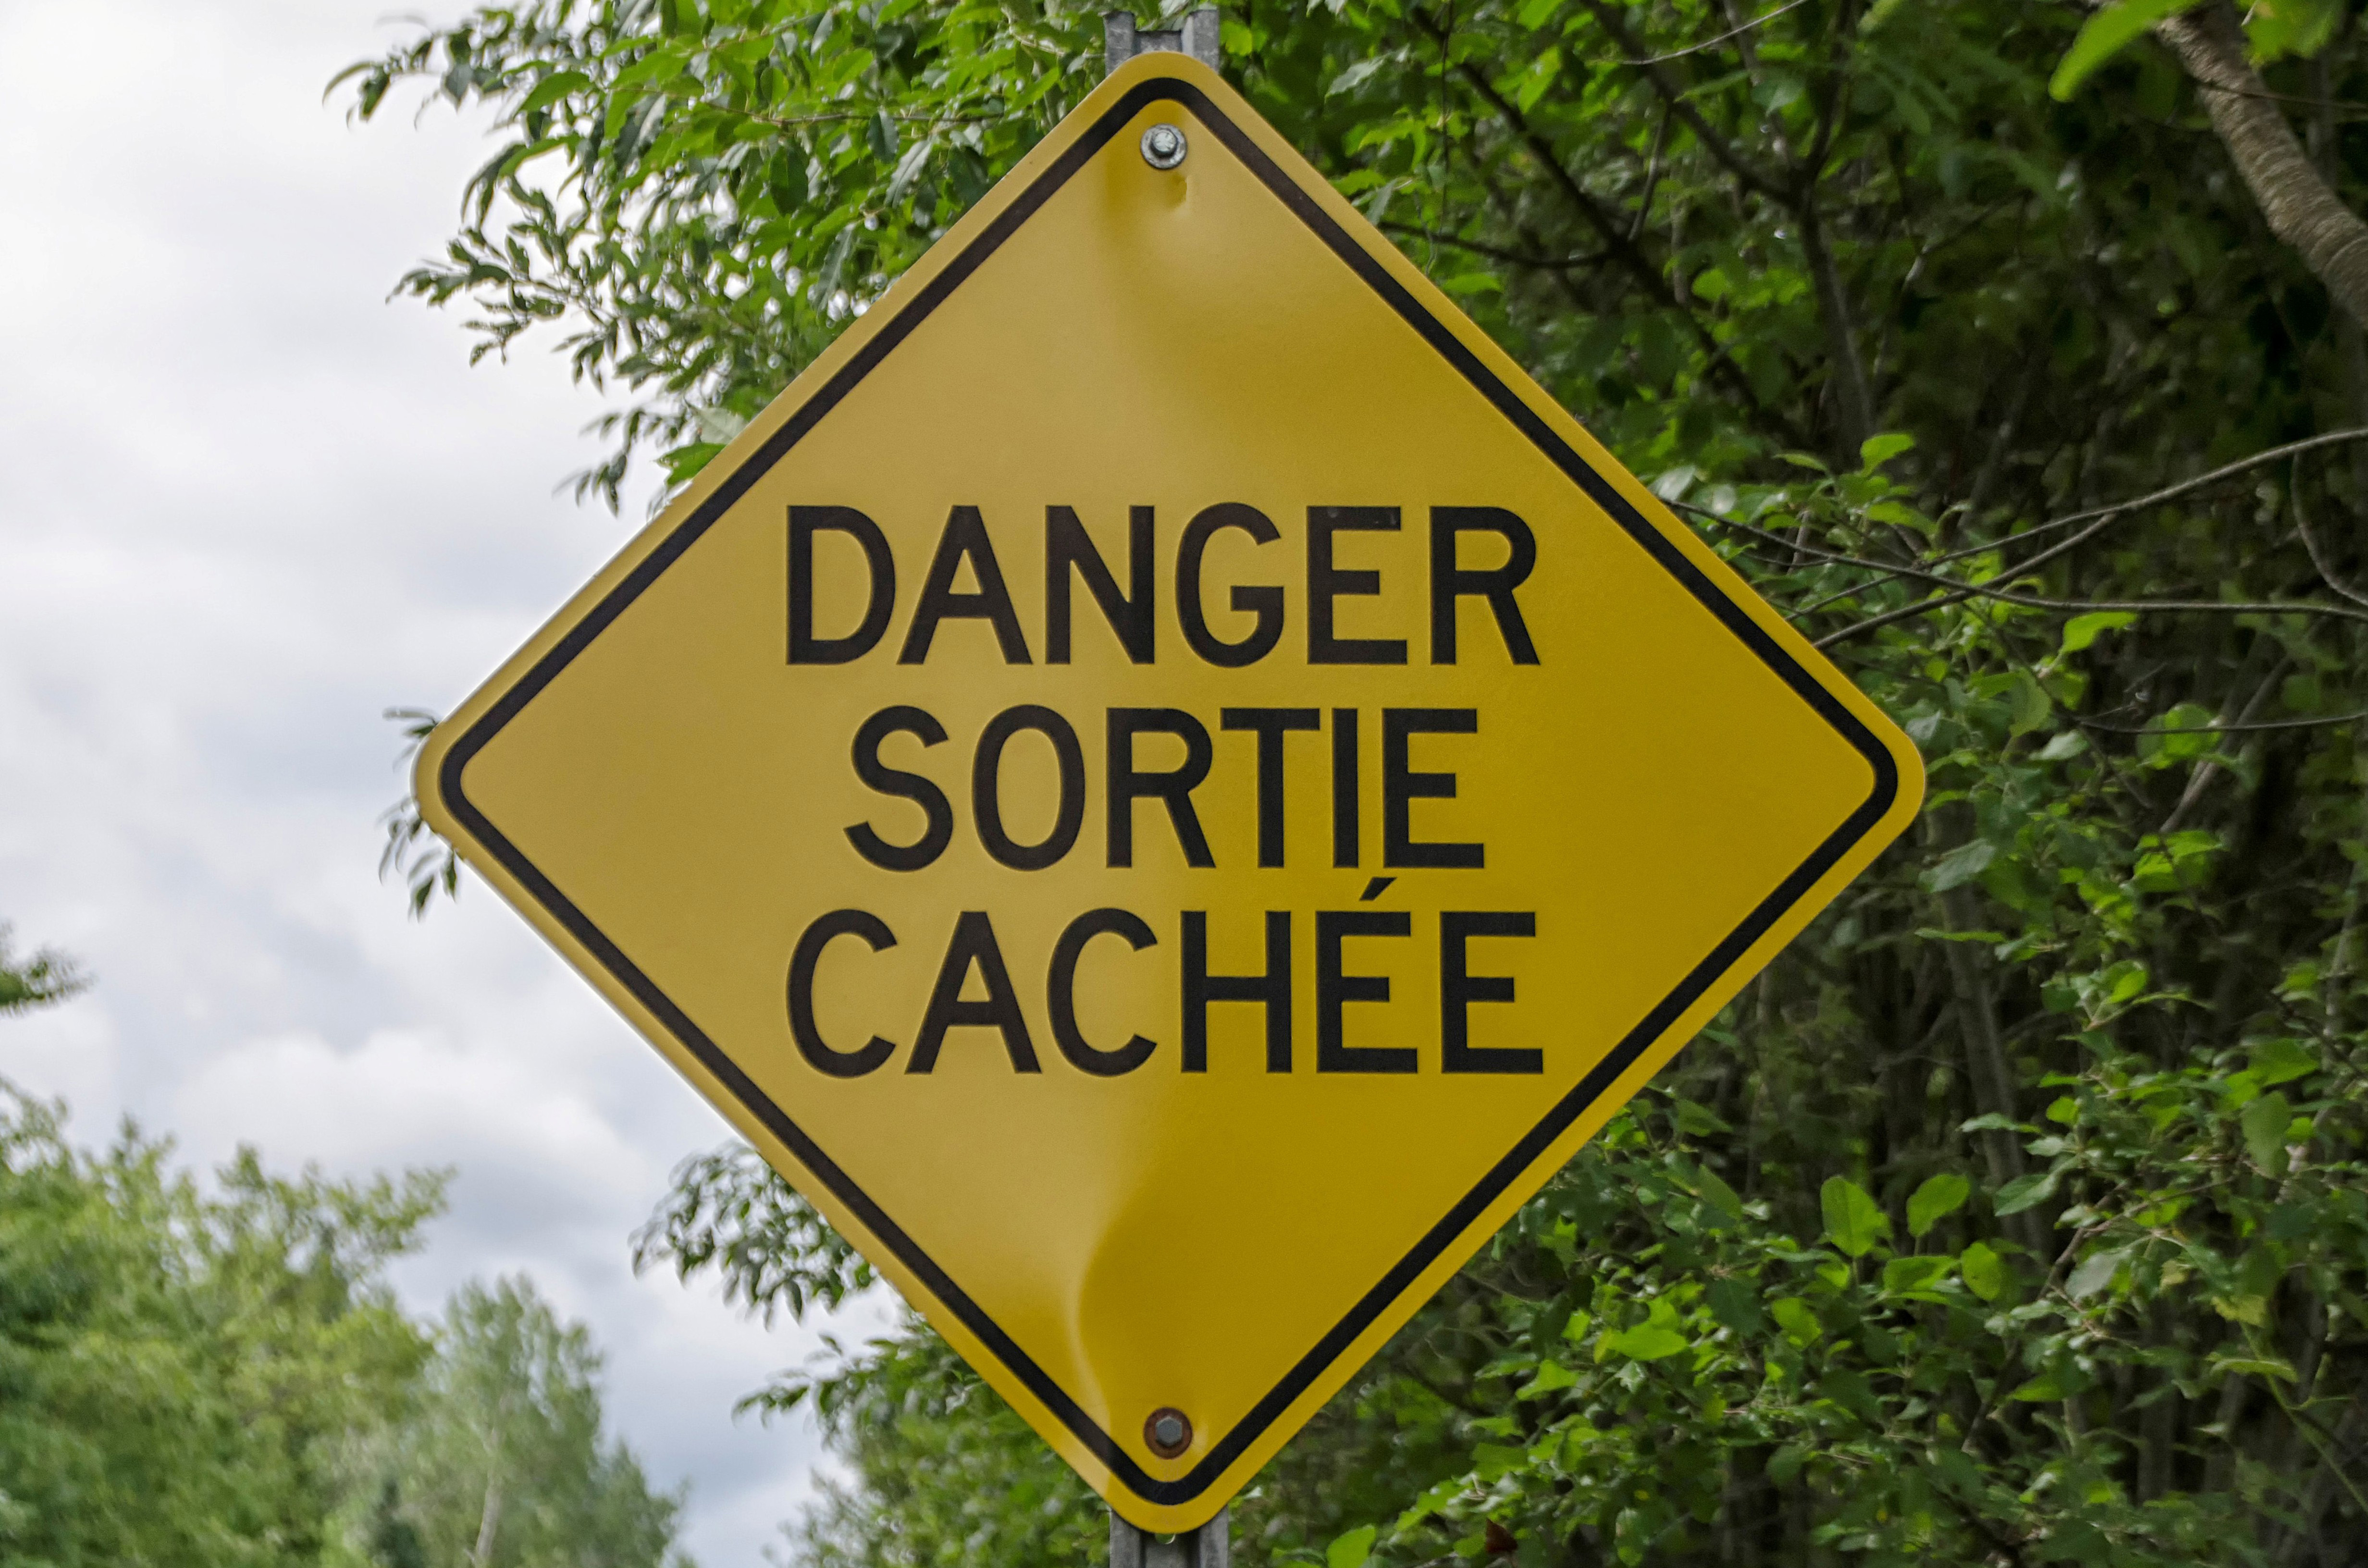
tree, nature, advertising, sign, street sign, yellow, signage, lane, canada, quebec, sherbrooke, traffic sign